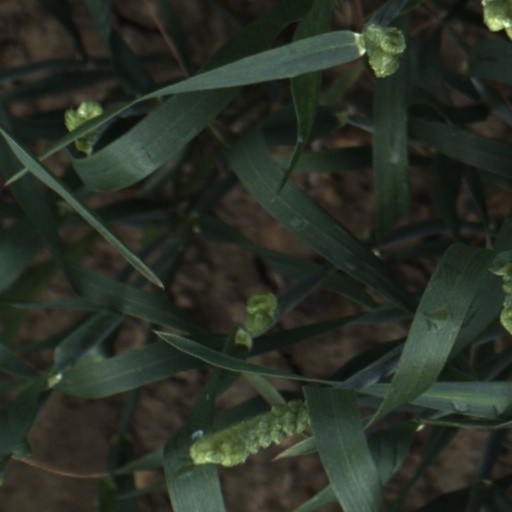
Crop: wheat